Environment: real
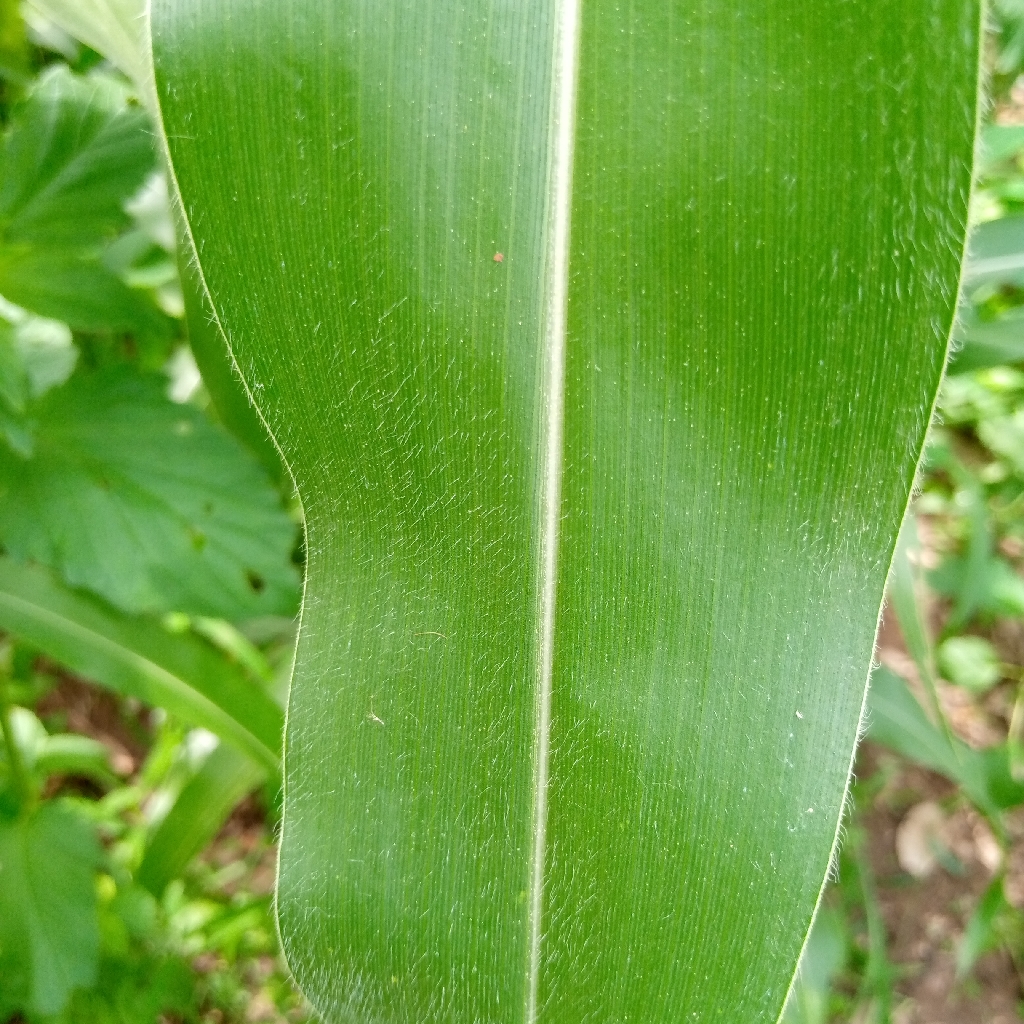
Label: healthy